Perfume Genius

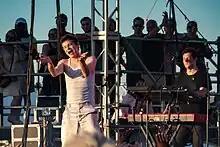

Hadreas was featured on the cover of the March/April 2017 issue of "The Fader", which included a lengthy feature on Hadreas and his work on his next album. In the weeks following the article, Hadreas posted a number of video and audio clips teasing new music. On March 21, 2017, Hadreas announced his fourth studio album "No Shape" and released the first single "Slip Away", which was accompanied by a music video directed by frequent Björk collaborator Andrew Thomas Huang. The single was designated "Best New Track" by "Pitchfork". On April 19, Hadreas released another single from the album called "Go Ahead" during a live Twitter Q&A with fans.